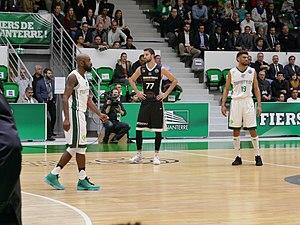
Vojtěch Hruban